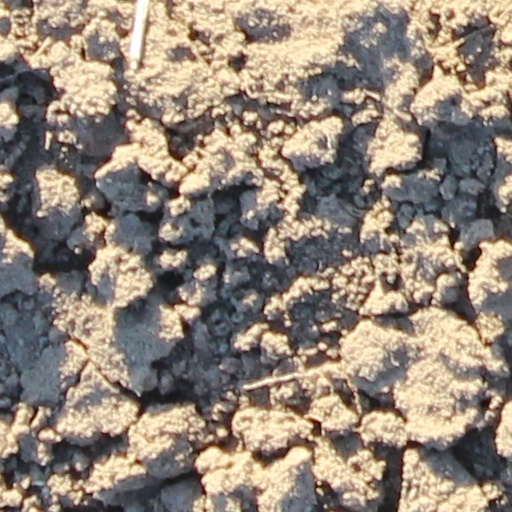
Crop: wheat